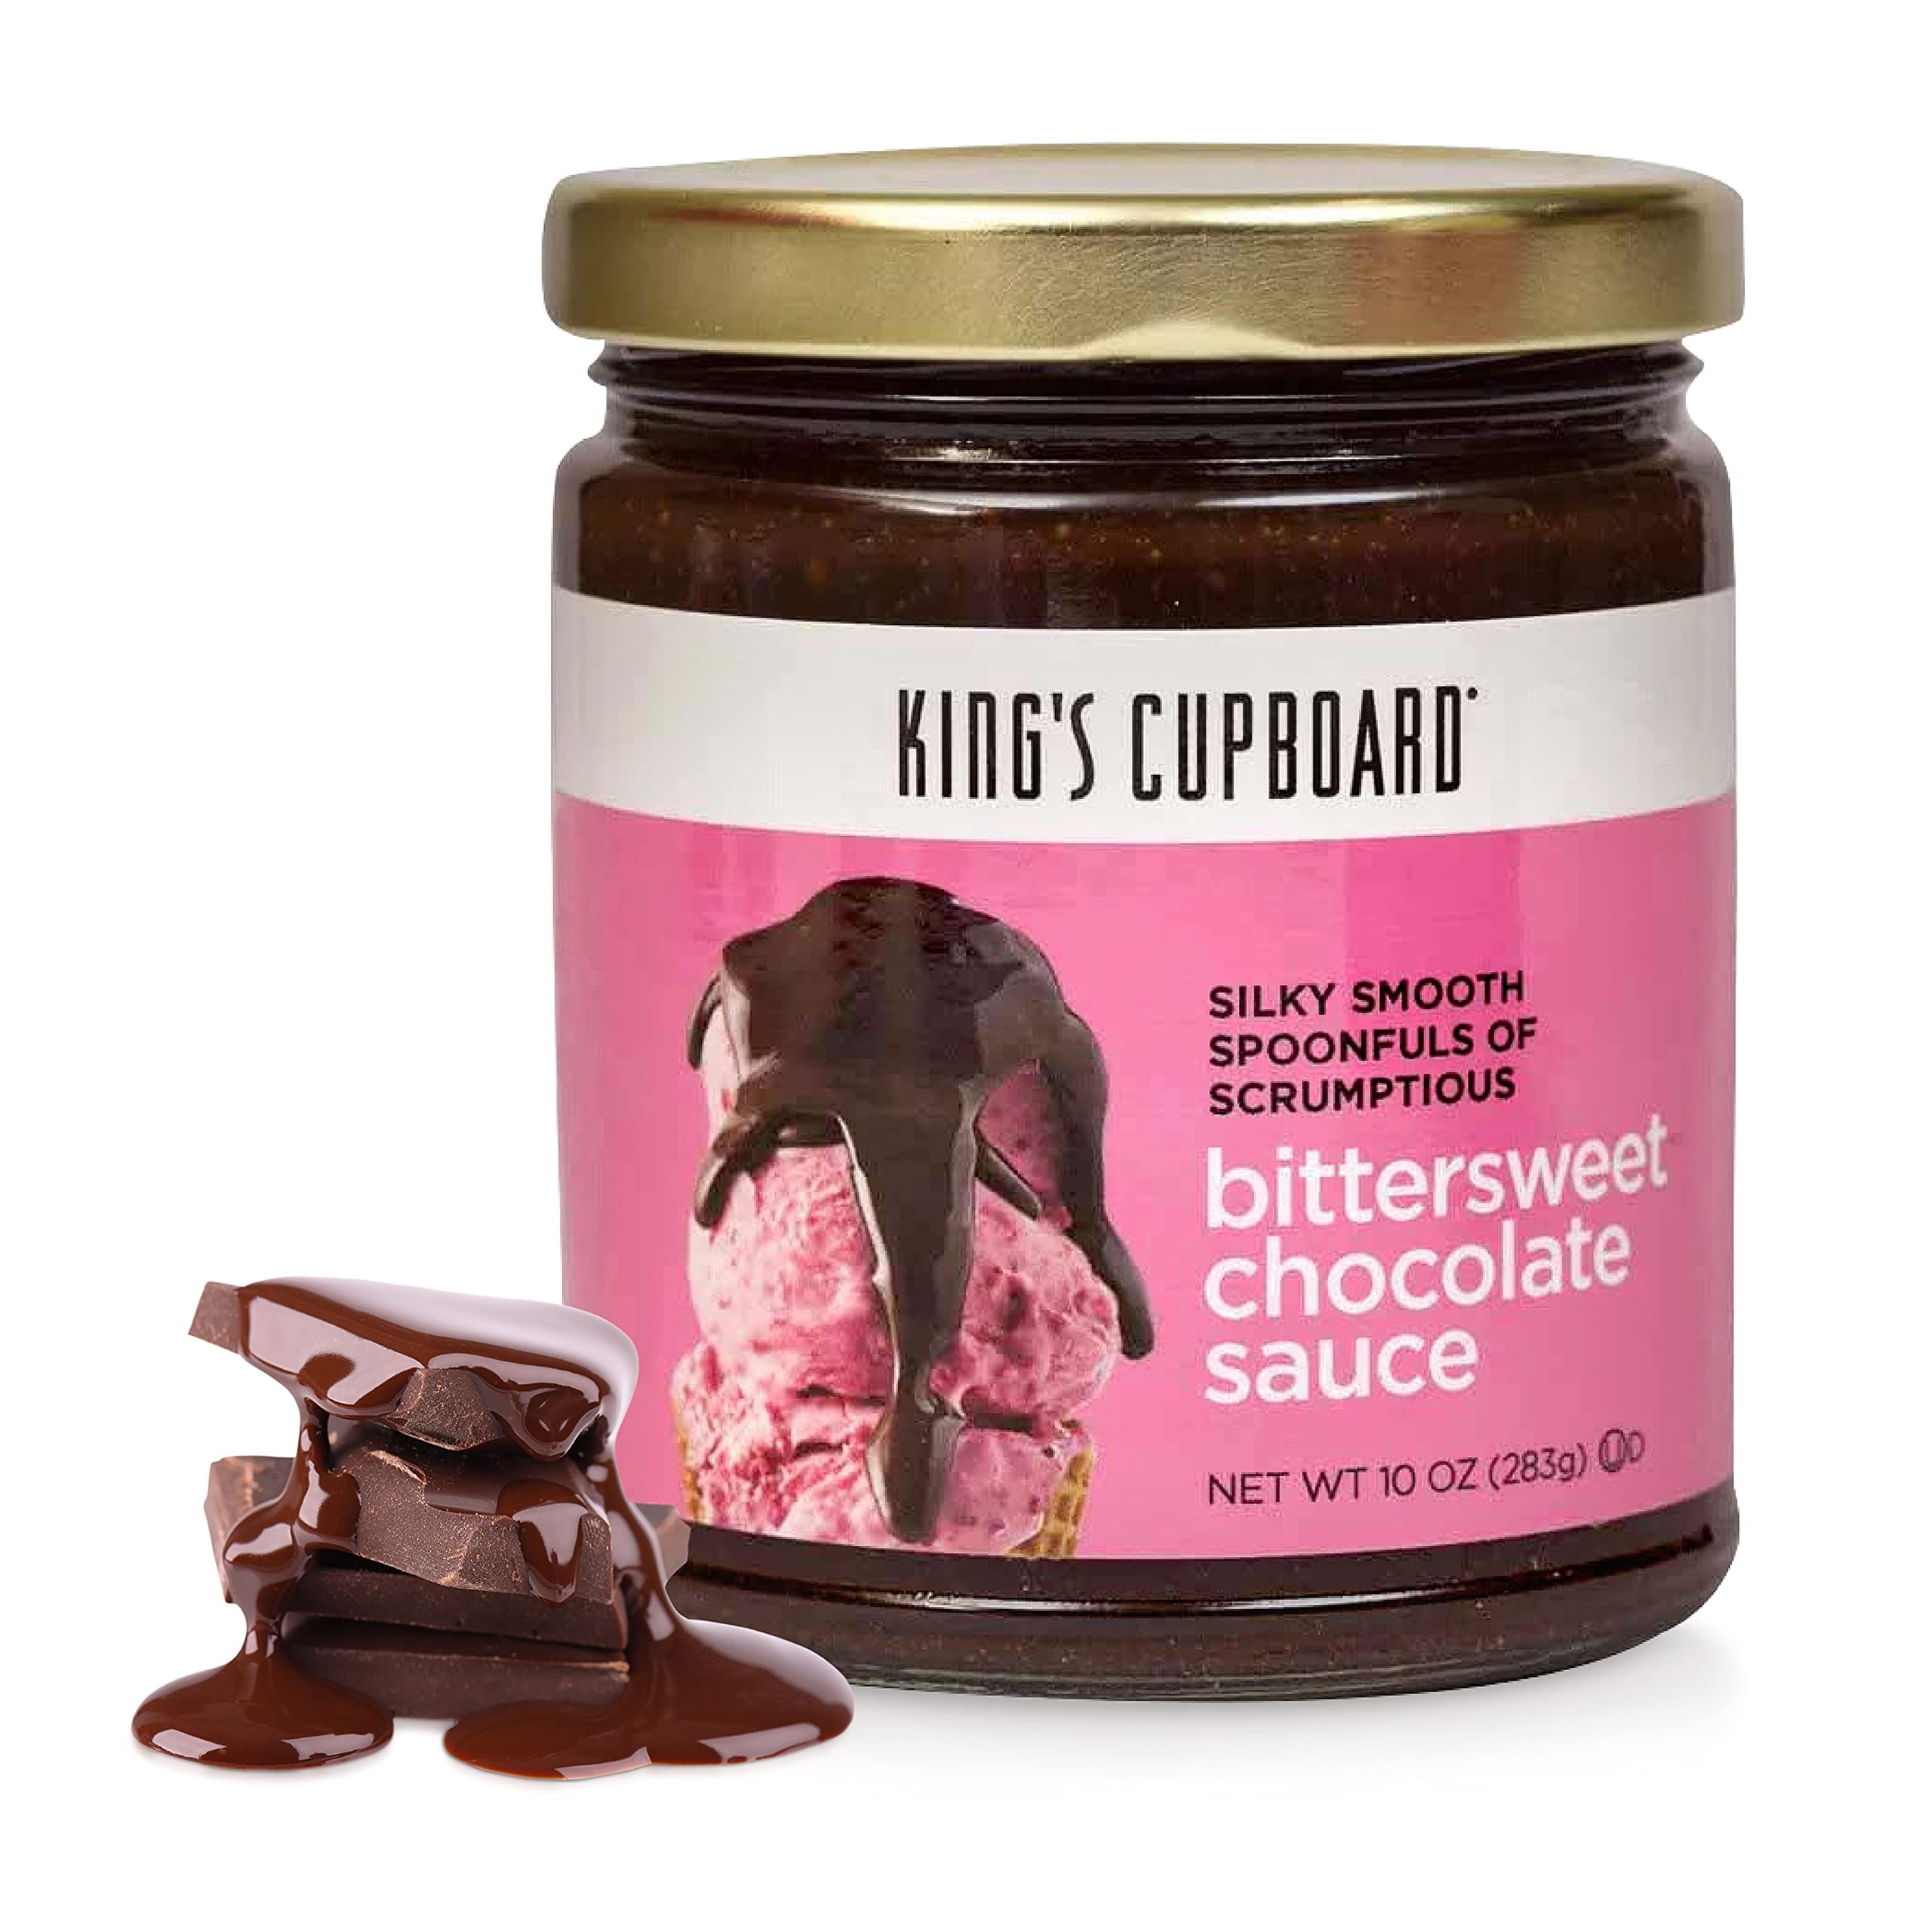
Item Name: King's Cupboard Bittersweet Chocolate Sauce - The Perfect Hot Fudge Sauce for Topping Ice Cream & Desserts, Chocolate Coffee Drizzle, Baking, Fondue, Ganache - Gluten-Free, Kosher, All Natural 10 oz
Bullet Point 1: Pure Ingredients - Our Bittersweet Chocolate Sauce is made with fresh Montana cream, sweet butter, and Madagascar vanilla. We use only non-GMO ingredients and no additives or preservatives
Bullet Point 2: Kosher and Gluten-Free - Our dark chocolate hot fudge sauce is made in the USA, Kosher Certified by the Orthodox Union, and gluten-free so you can enjoy more of what you crave
Bullet Point 3: Top Desserts - With a rich, complex chocolate flavor, this is the perfect sauce as a hot fudge topping for ice cream, blended in a shake, on top of cakes, and used as fondue sauces for dipping strawberries and other fruit
Bullet Point 4: Coffee Drizzle - Chocolate drizzle for coffee, anyone? Create coffee at home that rivals the café. Use our all natural bittersweet chocolate sauce as a coffee drizzle sauce and make decadent drinks such as mocha lattes, dark chocolate caffé mochas, hot chocolate, and mocha frappuccinos
Bullet Point 5: Ready to Eat - You can eat the chocolate sauce straight from the jar with a spoon! If you prefer a thinner homemade hot chocolate sauce, remove it from the jar and warm it in a microwave-safe container for 10 seconds or until pourable
Bullet Point 6: About King’s Cupboard - Our mission includes a commitment to our co-workers and nurturing the community in which we live. We prioritize using locally grown agricultural ingredients to aid local farmers and minimize transportation costs whenever feasible.
Bullet Point 7: Product of USA - For more than three decades, we have been a proud local manufacturer and wholesale distributor of tasty dessert products, based in Montana, USA.
Bullet Point 8: Variety of Flavors - If you are searching for a topping for your favorite desserts, consider trying our Bittersweet Dark Chocolate Sauce or our rich and delicious Organic Hot Fudge Sauce. These sauces are great options as a topping for ice cream or any other dessert that could use an additional layer of flavor.
Bullet Point 9: Makes a Great Gift - Enhance your gift-giving by pairing our products with others from our line. Perfect for holidays, anniversaries, birthdays, employee appreciation, thank you, and host gifts. For an added treat, consider including our top-selling Organic Caramel and Hot Fudge Sauces, a delicious addition loved by both food enthusiasts and home cooks alike.
Bullet Point 10: Visit the King’s Cupboard Store - Explore a selection of recipe ideas, gift packages, and premium chocolate and caramel sauces in our store.
Product Description: Pure and Simple Ingredients Made with clean ingredients like fresh cream, sweet butter, and Madagascar Bourbon vanilla, our Bittersweet Chocolate Sauce is creamy and smooth with a rich, complex chocolate flavor. We use only non-GMO ingredients and our products are free of additives and preservatives. Pour it over scoops of ice cream, dip strawberries, or even drizzle some on a piece of cake. No matter how you use it, we know you will love it! Ingredients Cream (milk), cane sugar, cane invert sugar, butter (cream, salt), unsweetened chocolate, cocoa powder, cultured nonfat dry milk, sea salt, vanilla extract. Perfect Fondue Sauce Who doesn't love fondue? Our sauce makes the ideal chocolate sauce for dipping strawberries or your favorite fruit. Try it on bananas, apples, pineapples, and more! Coffee Concoctions There's no need to go to the café when you can create your favorite recipes at home. Use the chocolate as a coffee drizzle sauce and add on top of whip cream. Make decadent drinks such as mocha lattes, dark chocolate caffé mochas, hot chocolate, and mocha frappuccinos. The dark chocolate sauce coffee and drink possibilities are endless! Top Desserts This is the perfect hot fudge sauce for ice cream or a banana split. It can be blended in a shake and poured on top of cakes. Even popcorn can get an upgrade with a drizzle of chocolate sauce! King's Cupboard For over 30 years, we have proudly been a local Montana, USA manufacturer and wholesale distributor of delicious dessert products. Our mission includes a commitment to our co-workers and nurturing the community in which we live. We source local agricultural ingredients to support regional growers and decrease transport distances when possible. If you’re looking for something to top your favorite treats, try our bittersweet dark chocolate sauce or our delicious organic hot fudge sauce. Our sauces all work perfectly with ice cream, or with any dessert that needs an extra dimension of flavor.
Value: 10.0
Unit: Ounce

Price: 9.31